RAF Waddington

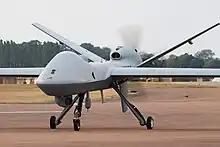

No. 31 Squadron was re-formed at Waddington in October 2023, equipped with the General Atomics MQ-9B, a remotely piloted air system which is known as the Protector RG1 in RAF service. A new hangar, support facilities and crew accommodation were constructed at Waddington; in 2018 it was said that the cost of this project would be £93million.